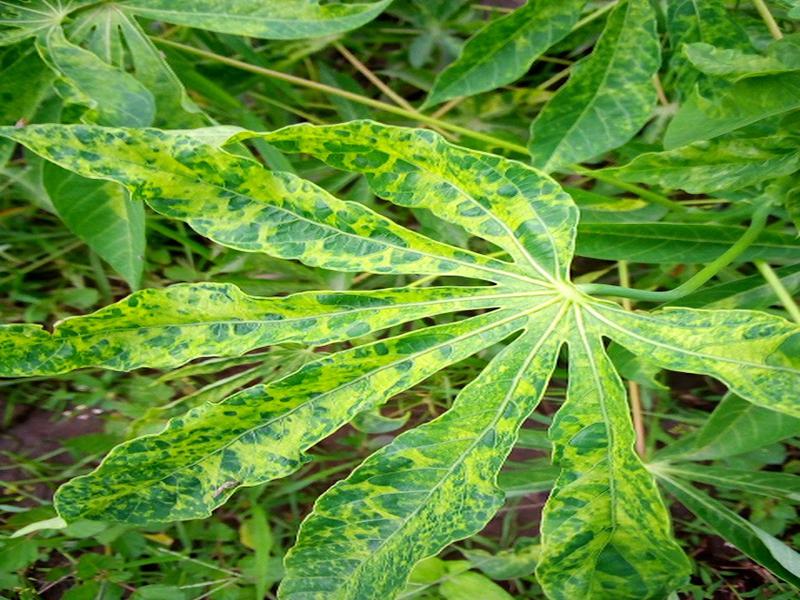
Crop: cassava
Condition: mosaic_disease